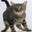
Label: cat